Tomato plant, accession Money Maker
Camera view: horizontal (90 deg, fisheye); turntable rotation: 270 degrees
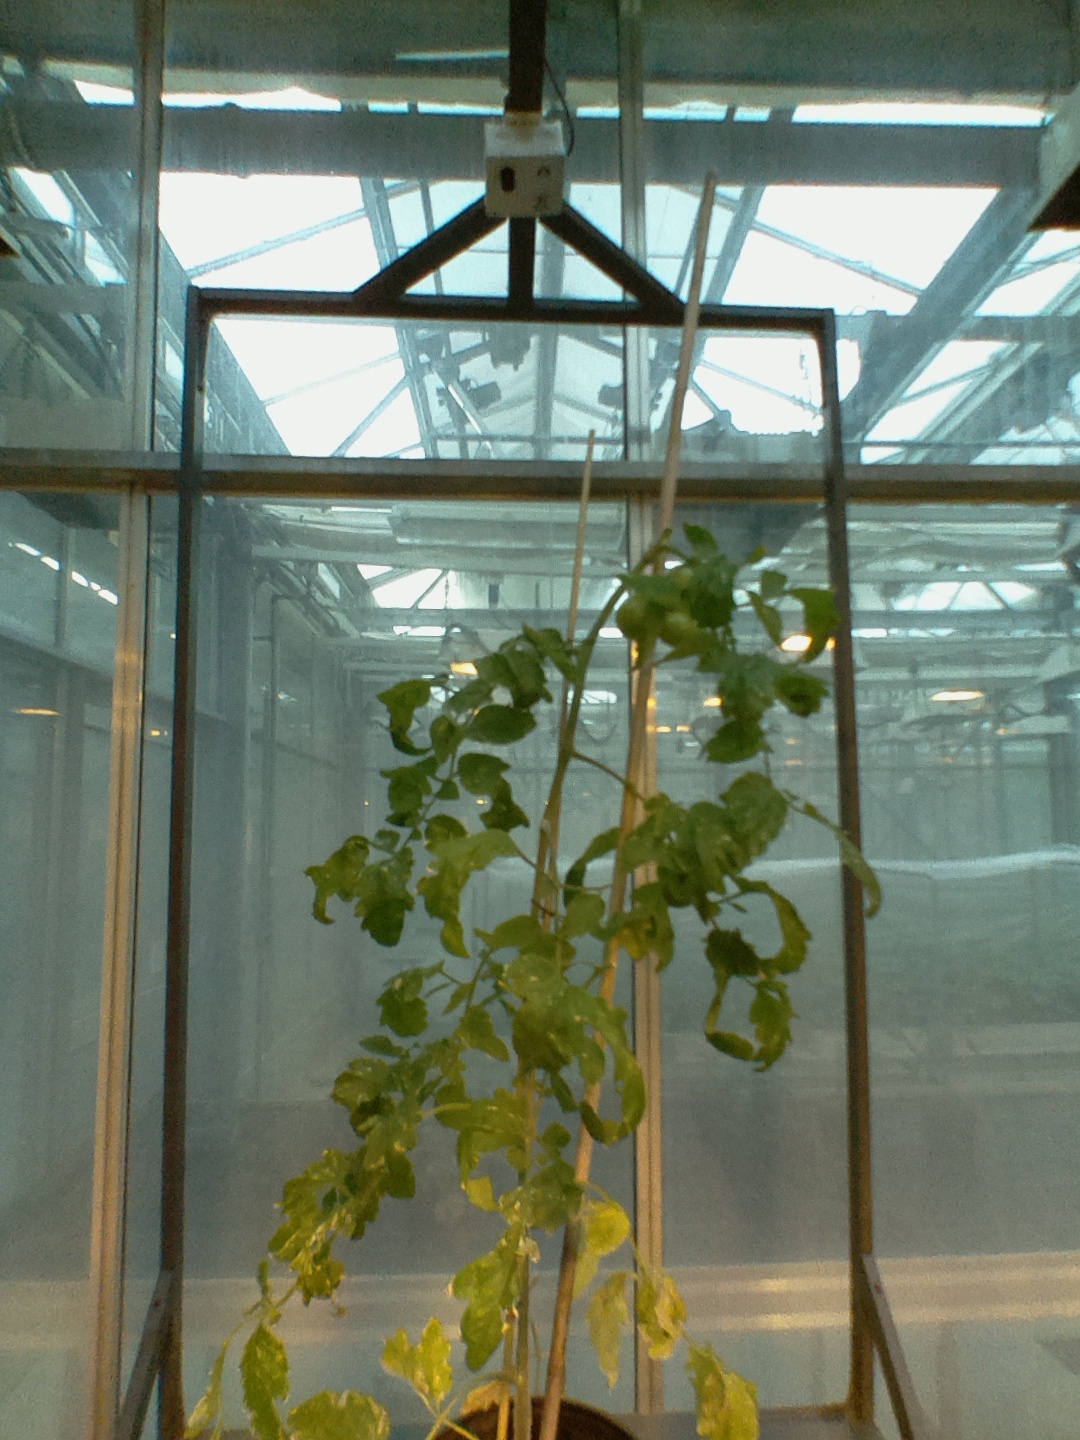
BBCH growth stage 77: 70%-80% of final fruit size